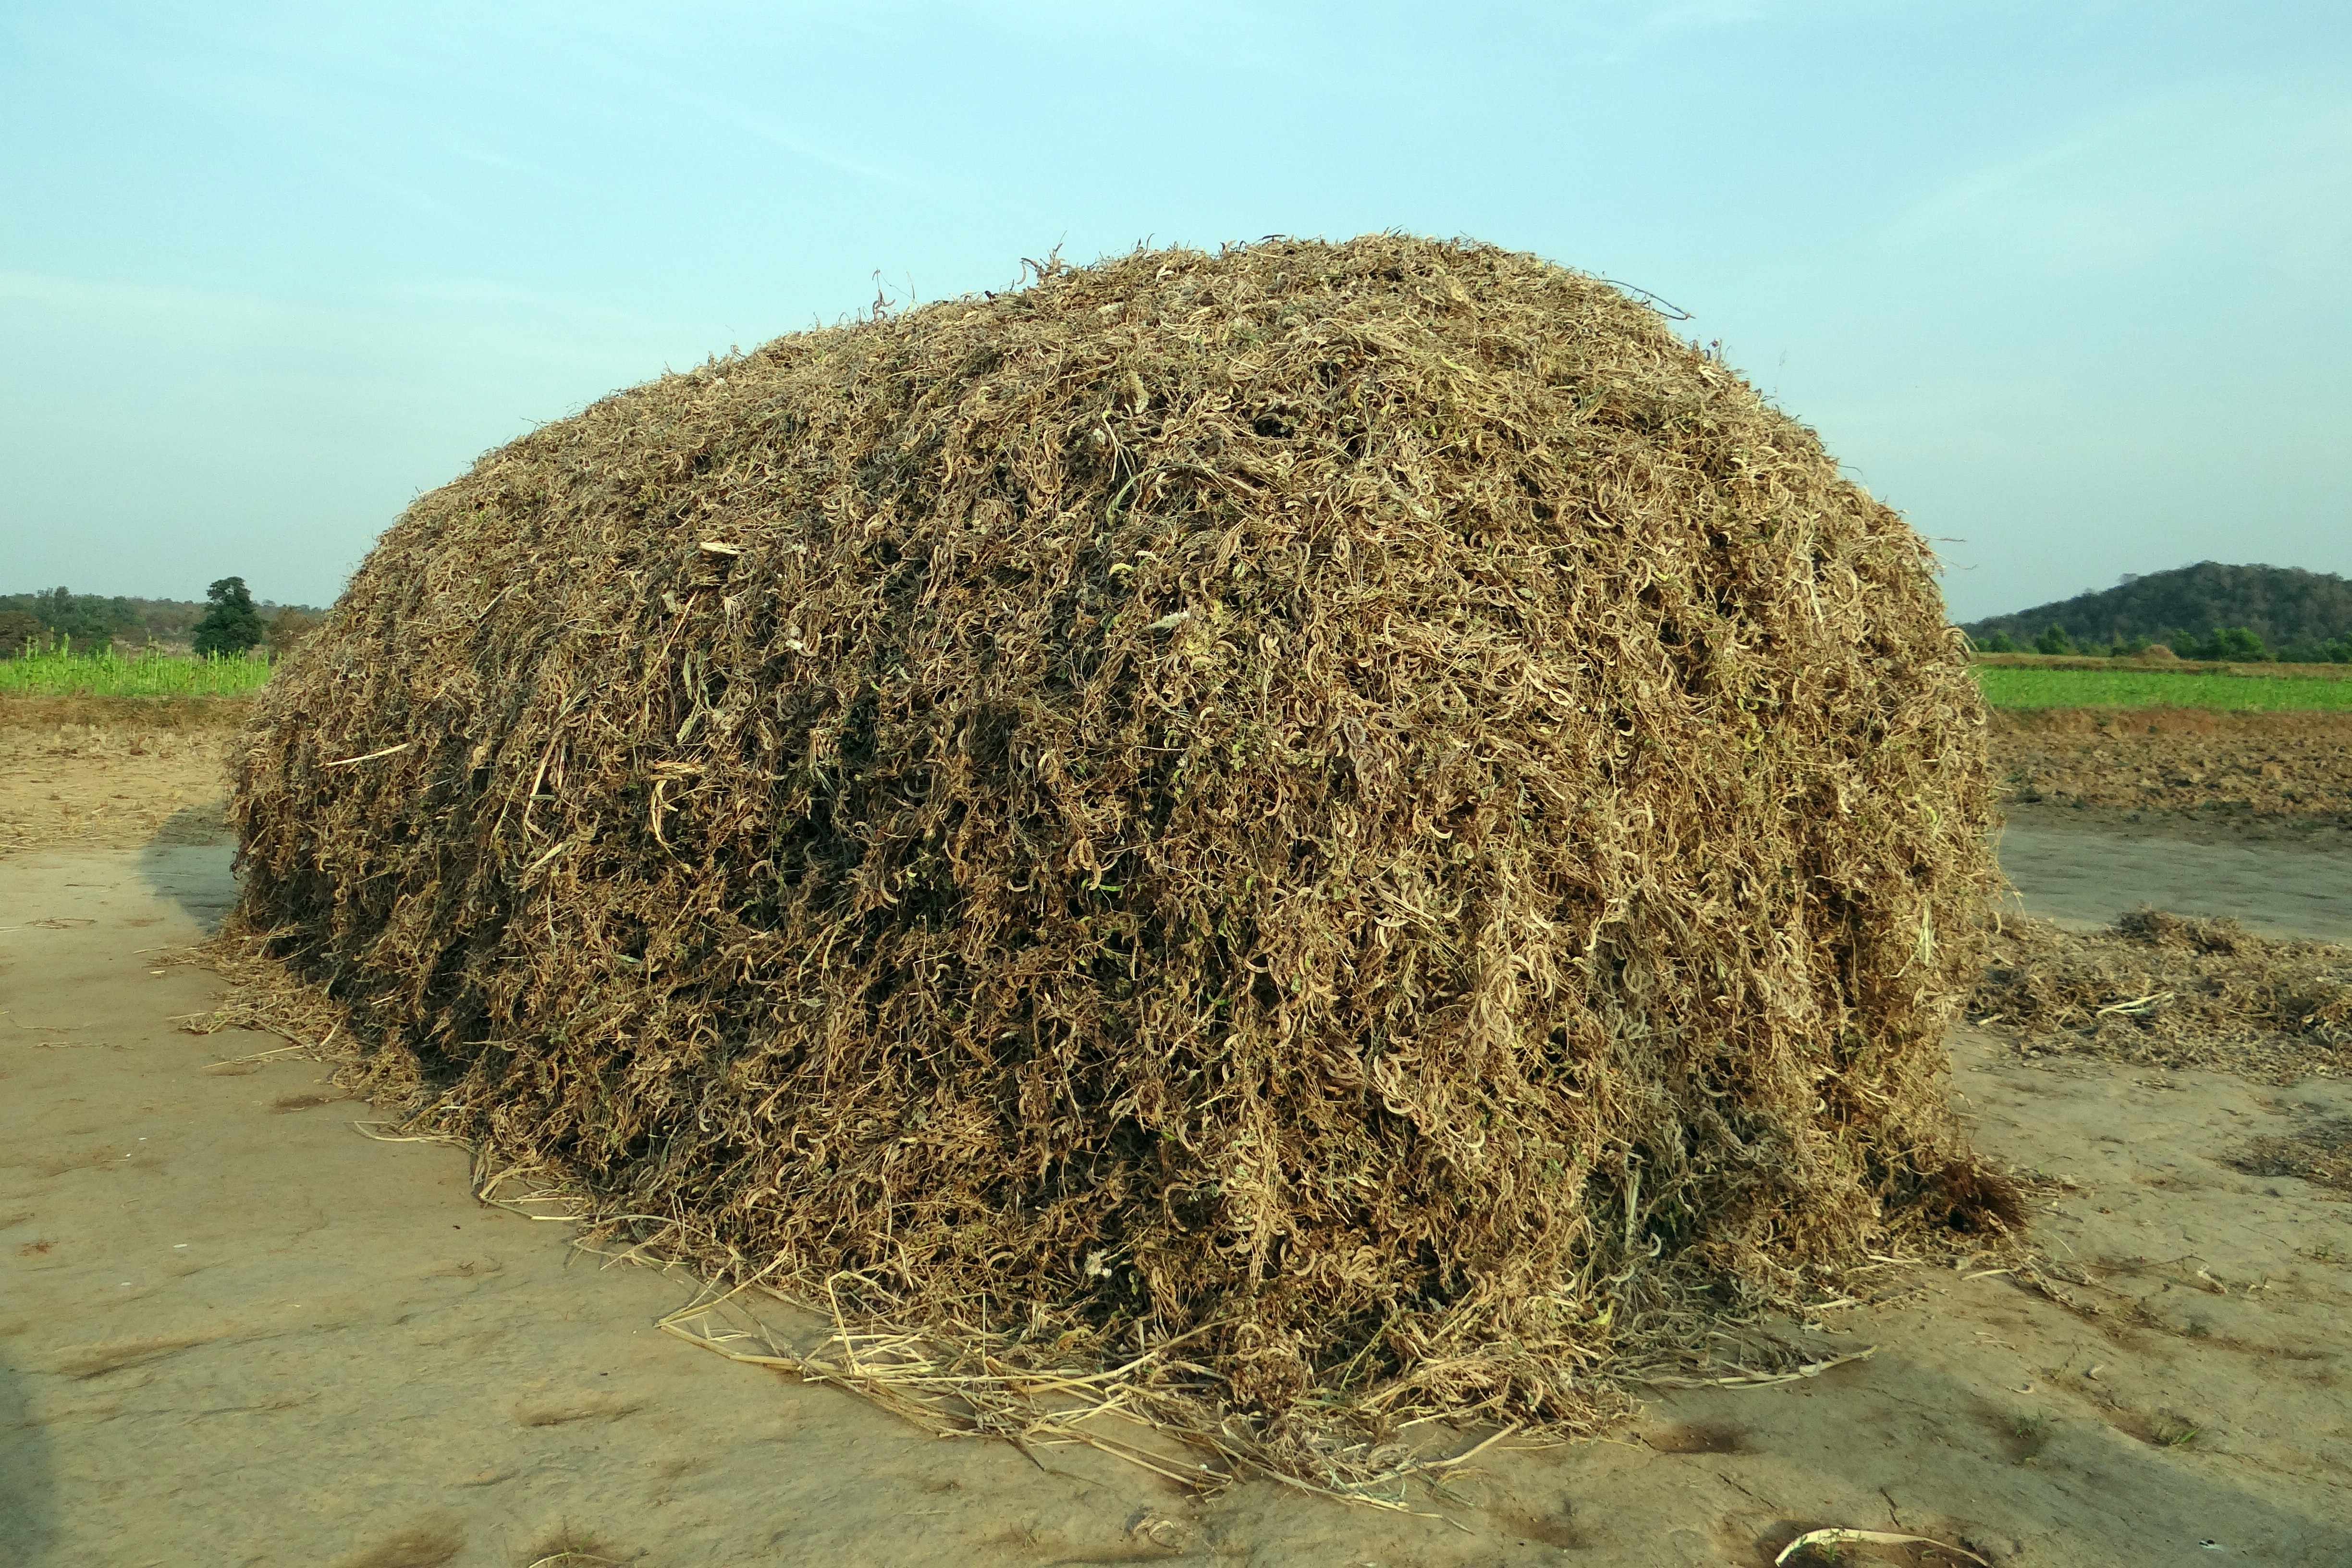
tree, plant, hay, field, crop, soil, stack, agriculture, straw, india, pulse, fodder, rural area, grass family, crop residue, horse gram, kulthi